Augsburg Airport

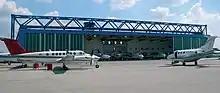
Maintenance facilities at the airport

The airport was opened in 1968 after its predecessor in the southern suburb Haunstetten had to be closed due to the construction of the new University of Augsburg on the airfield compound.